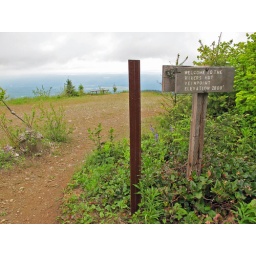
Trail sign by the hut door